Toronto Railway Company

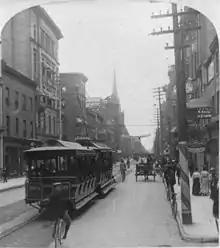
TRC streetcars on King Street in 1900

In 1891, the 30-year franchise with the Toronto Street Railway (TSR) for horsecar service expired. At the end of the TSR franchise, the city ran the horsecar system for eight months, but ended up granting another 30-year franchise to a private operator, a group involving railway entrepreneur William Mackenzie. The franchise, which involved converting the horsecar system to electric operation, went into effect on September 21, 1891.